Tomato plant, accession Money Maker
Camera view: horizontal (90 deg, fisheye); turntable rotation: 210 degrees
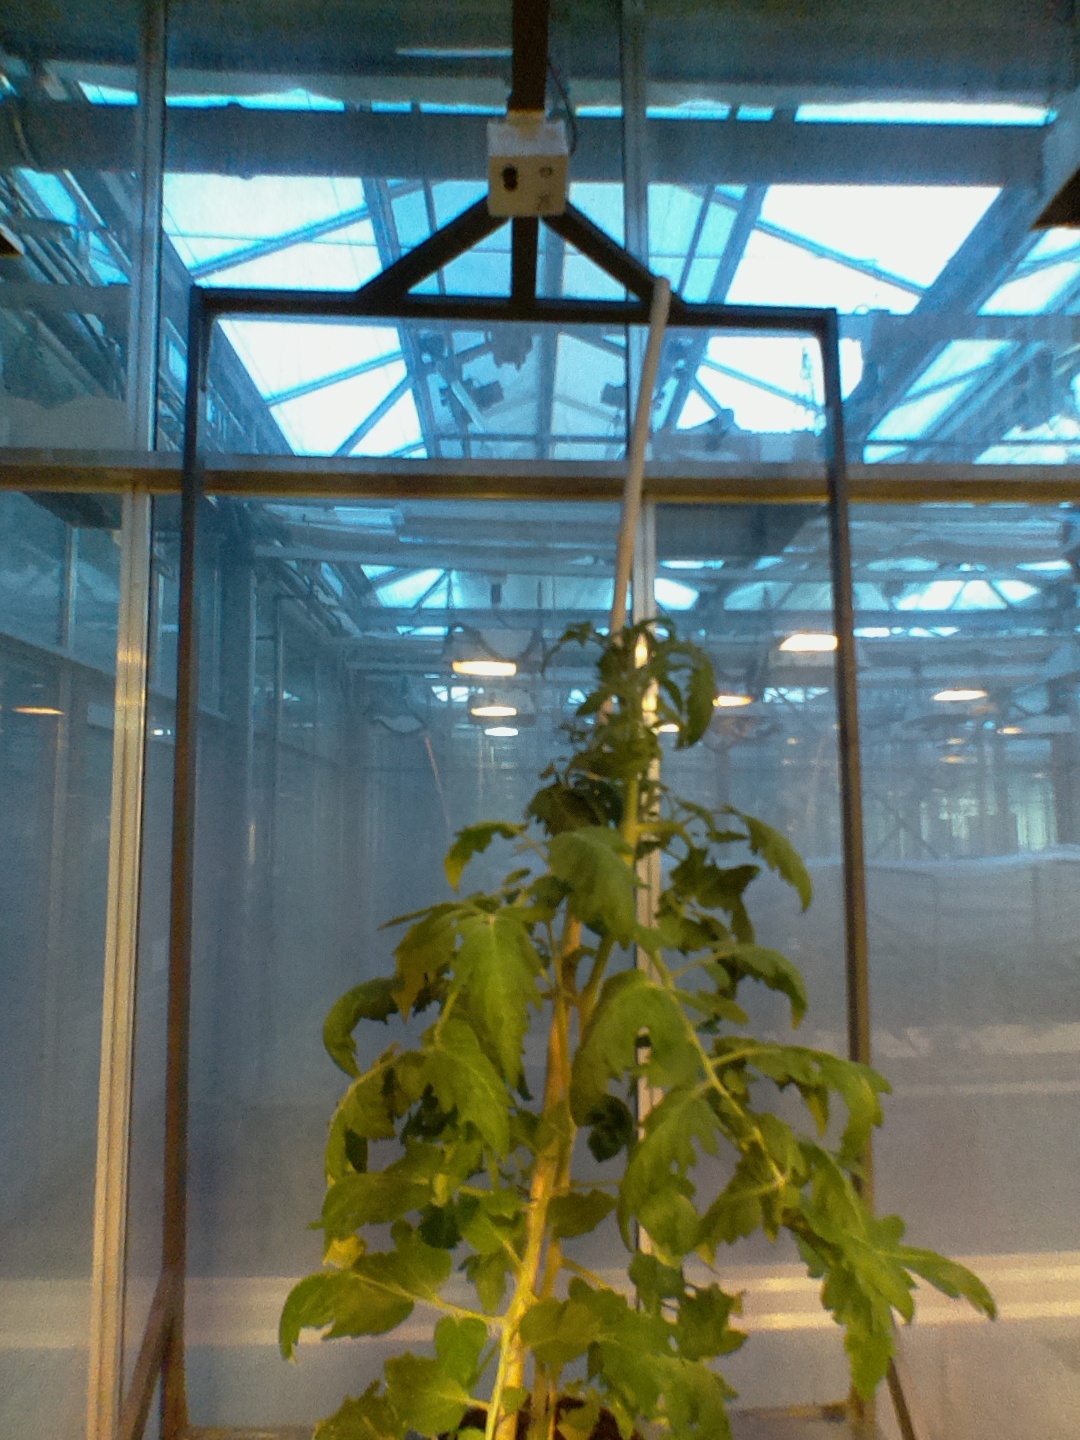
BBCH growth stage 54: 4 inflorescences visible